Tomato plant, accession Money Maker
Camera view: bottom (45 deg); turntable rotation: 330 degrees
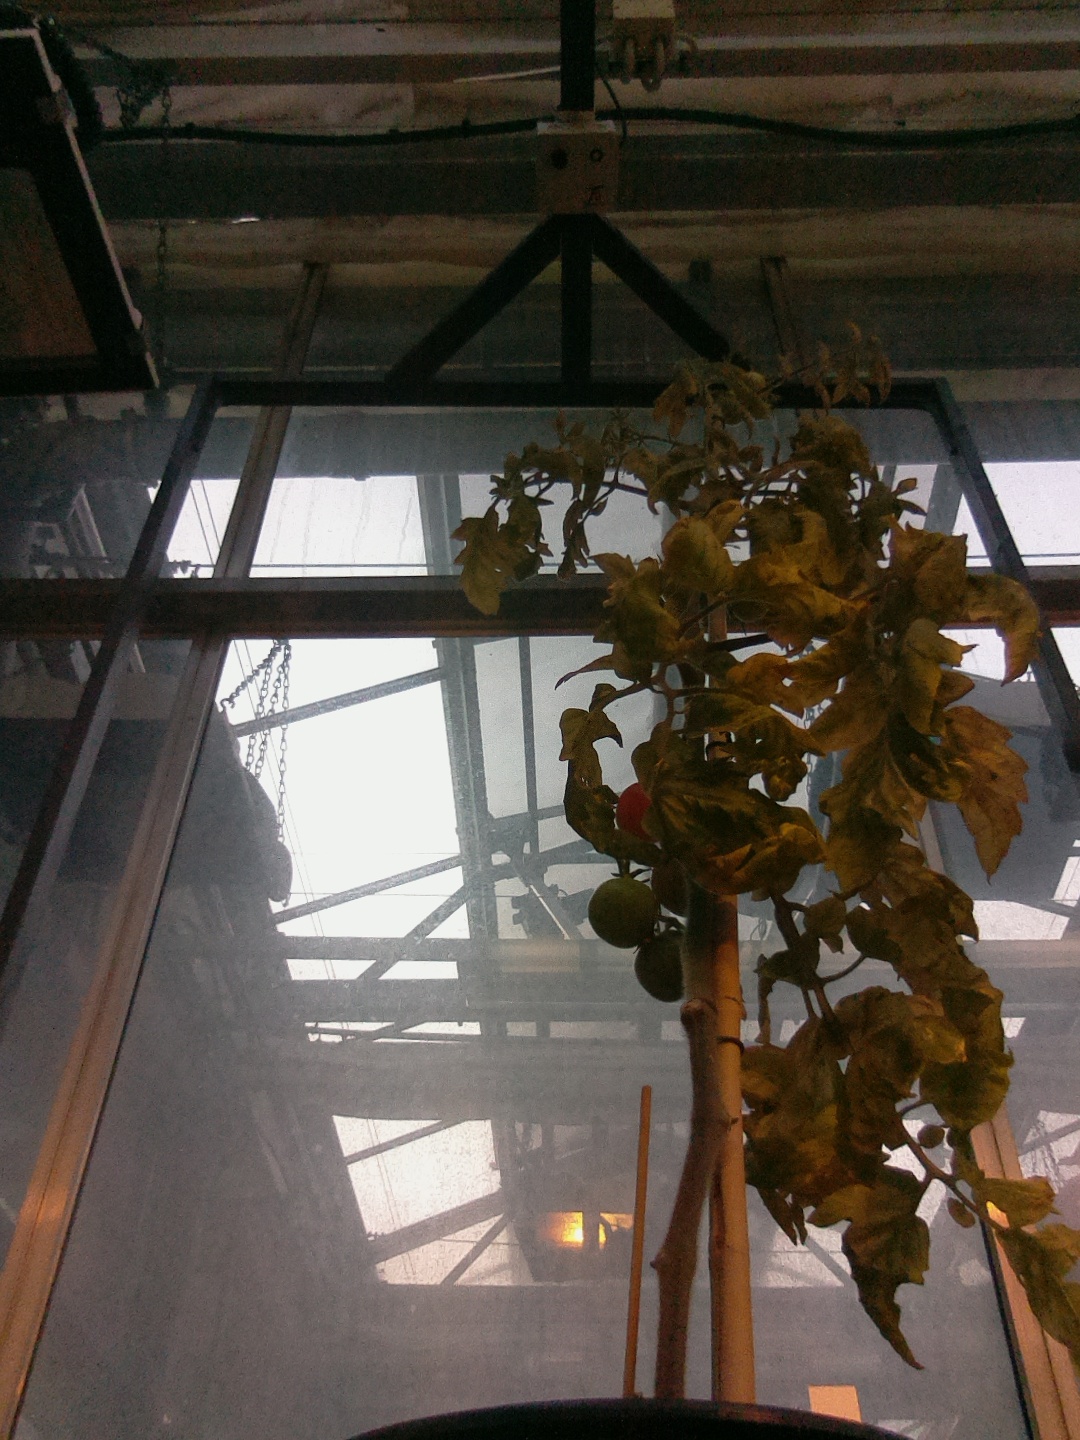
BBCH growth stage 83: 30%-40% of fruits show typical fully ripe color